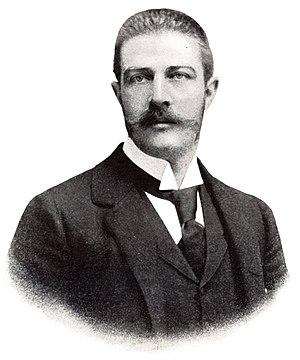
Le Ministre des Affaires étrangères de Hongrie est un membre du gouvernement hongrois et dirige le ministère des Affaires étrangères. L'actuel ministre des Affaires étrangères est Péter Szijjártó.